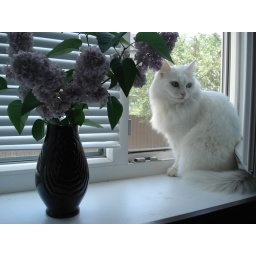
Cat in kitchen window